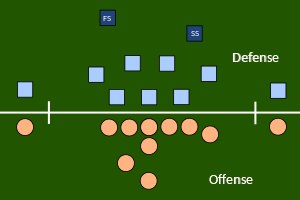
Safety (spiller)
Free safety og strong safety positionerne i et 3–4 forsvar
En safety er, indenfor amerikansk fodbold, en spiller på det forsvarende hold. Safetyen er typisk den bagerst placerede spiller på holdet, der udgør en form for sikkerhedsgardering for de øvrige forsvarsspillere. Der er normalt to safetys på banen af gangen, og de betegnes som henholdsvis strong safety og free safety.